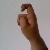
The image shows a hand gesture representing the letter 'X' in Indian Sign Language.